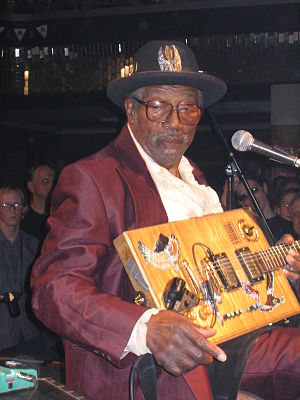
Bo Diddley
Bo Diddley i 2005
Bo Diddley født Ellas Bates var en amerikansk rock and roll-sanger, sangskriver og guitarist.